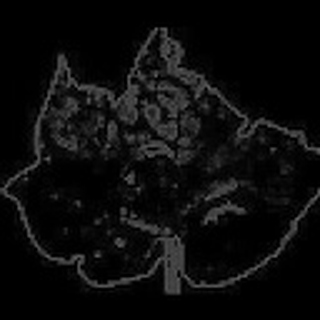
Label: cotton_bacterial_blight